Information gap task

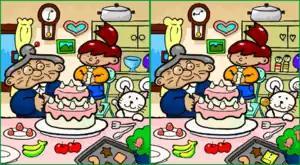
An example of a spot-the-difference activity

One example of an information gap task is a spot-the-difference activity. Another is an activity where one student is given a picture, and must describe it to another student, who creates a drawing from the description. Further examples are students sharing information to complete a class timetable, and an activity where students must share information about their families and then draw each other's family trees.